Hatching (film)

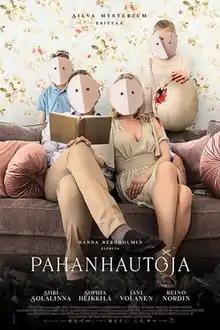
Theatrical release poster

Hatching ( lit. ""Evil Graves"" or ""Graves Of Evil"") is a 2022 Finnish satirical absurdist psychological body horror film directed by Hanna Bergholm, written by Ilja Rautsi and starring Siiri Solalinna, Sophia Heikkilä, Jani Volanen and Reino Nordin. It premiered at the Sundance Film Festival on 23 January 2022 and was released theatrically in Finland on 4 March 2022 by Nordisk Film. It won the Grand Prix and the Prix du Jury Jeunes at the Festival international du film fantastique de Gérardmer 2022.